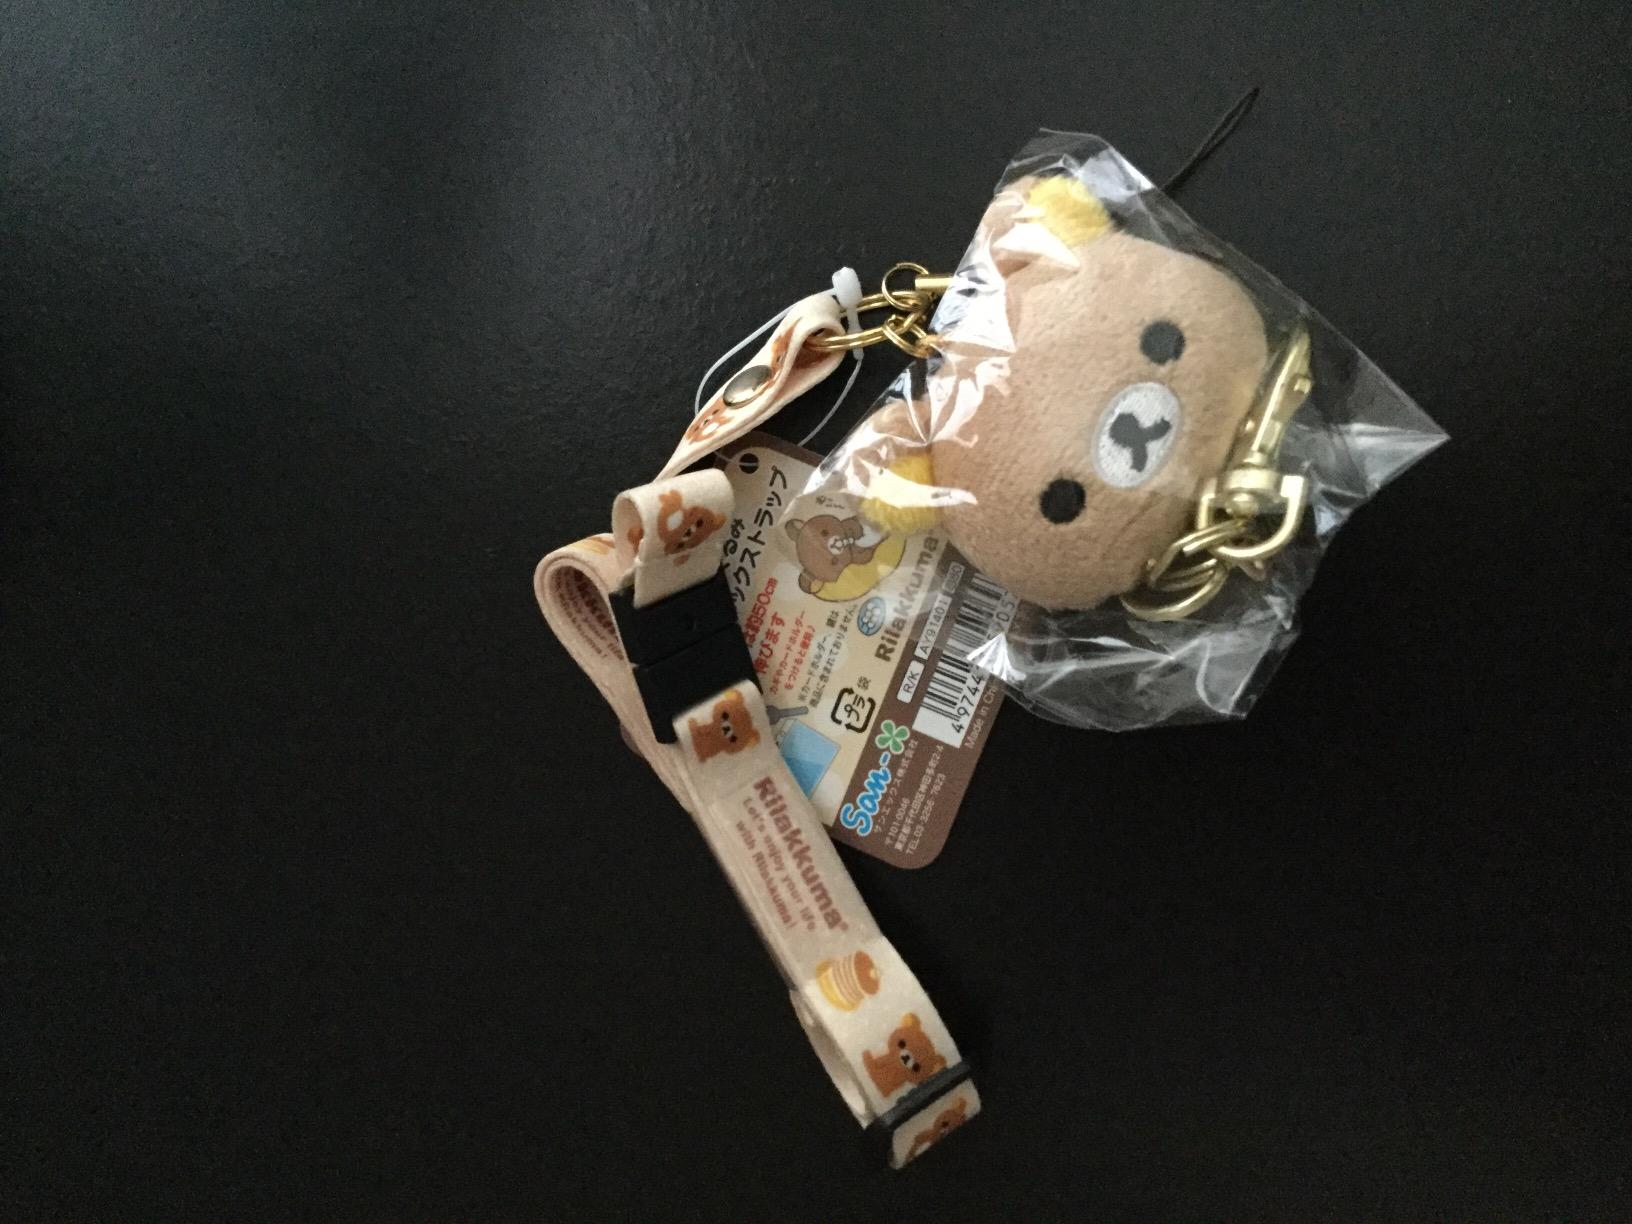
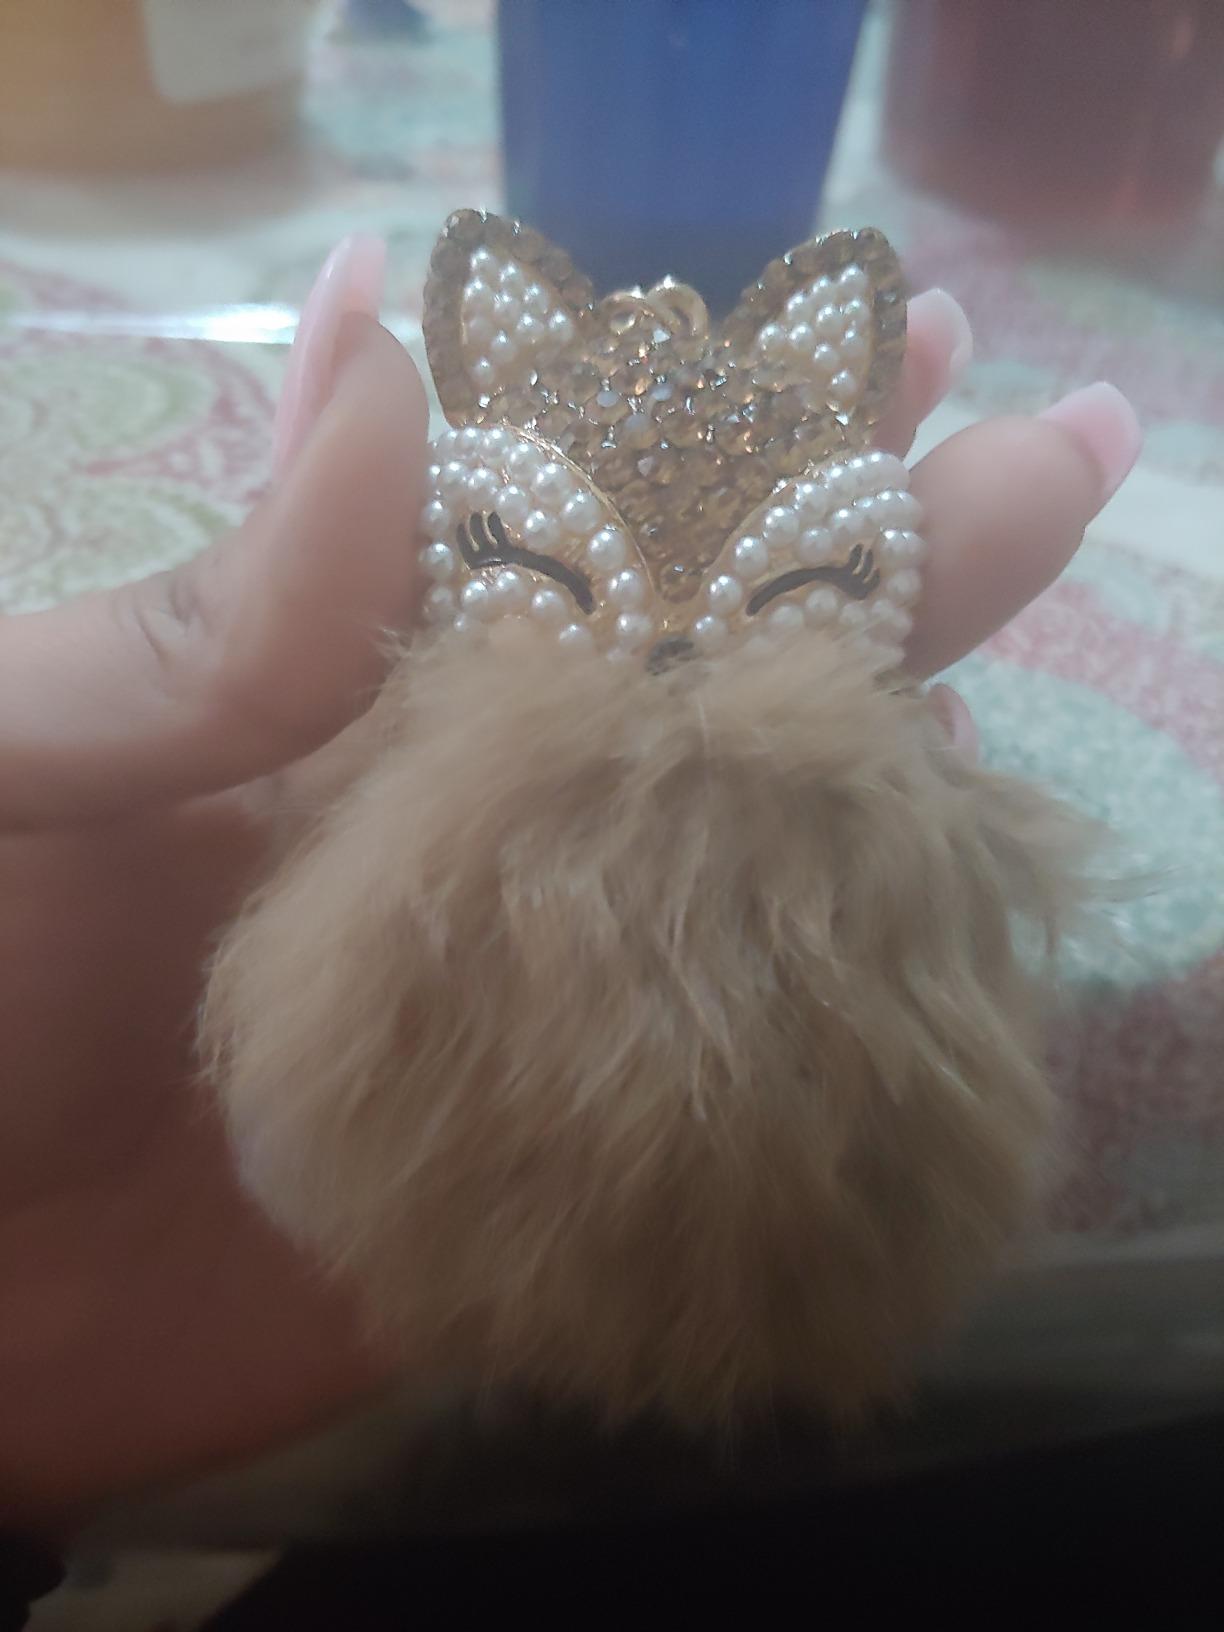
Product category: accessories_keychain
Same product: no